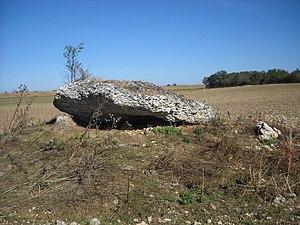
A l'arrière-plan, on voit le bois cachant le dolmen de ""La pierre tournante"" This building is classé au titre des Monuments Historiques. It is indexed in the Base Mérimée, a database of architectural heritage maintained by the French Ministry of Culture,
La Pierre du Vert-Galant appelée également Pierre du Ver-Valland est un dolmen situé à Tavers, dans le département Loiret en France.
La liste des sites mégalithiques du Loiret présente les sites mégalithiques situés sur le territoire du département du Loiret, en France.
La liste des monuments historiques du Loiret recense les monuments historiques situés dans le département français du Loiret.